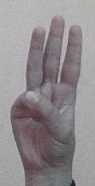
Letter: thaa